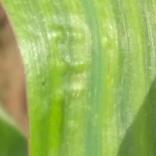
Crop: Maize
Condition: stripe-d